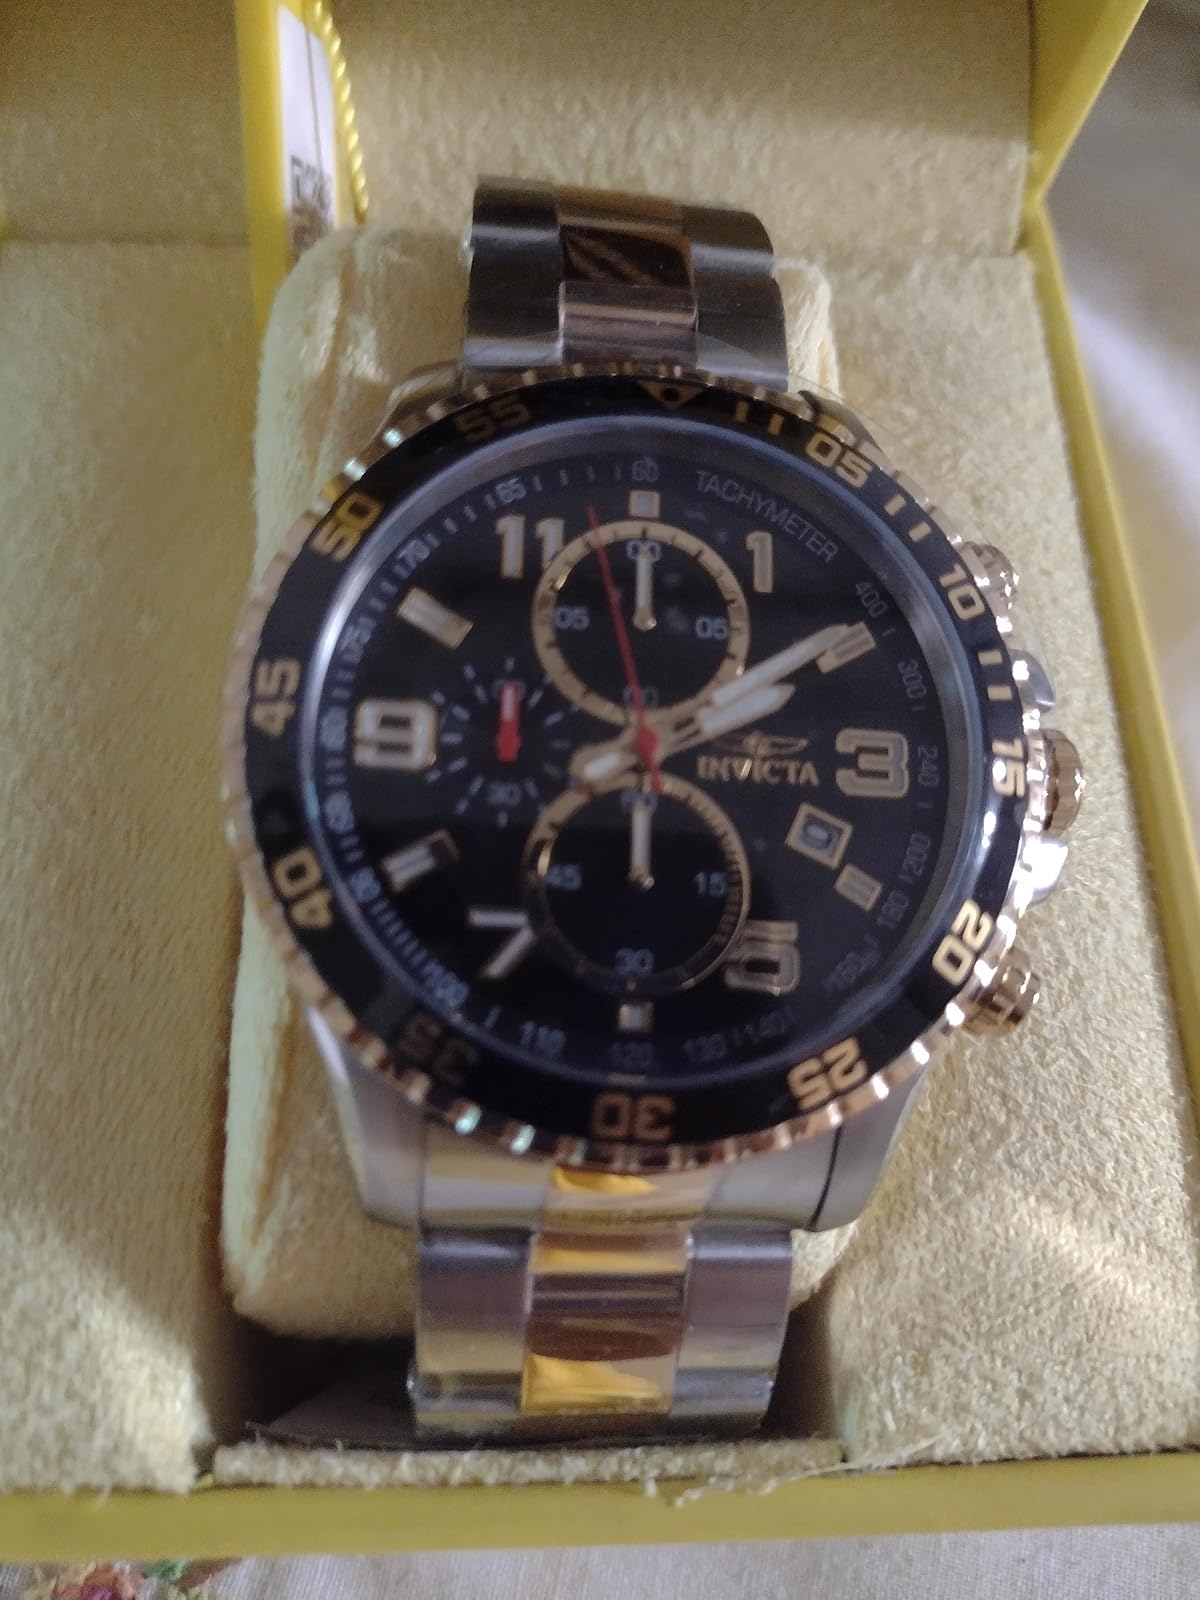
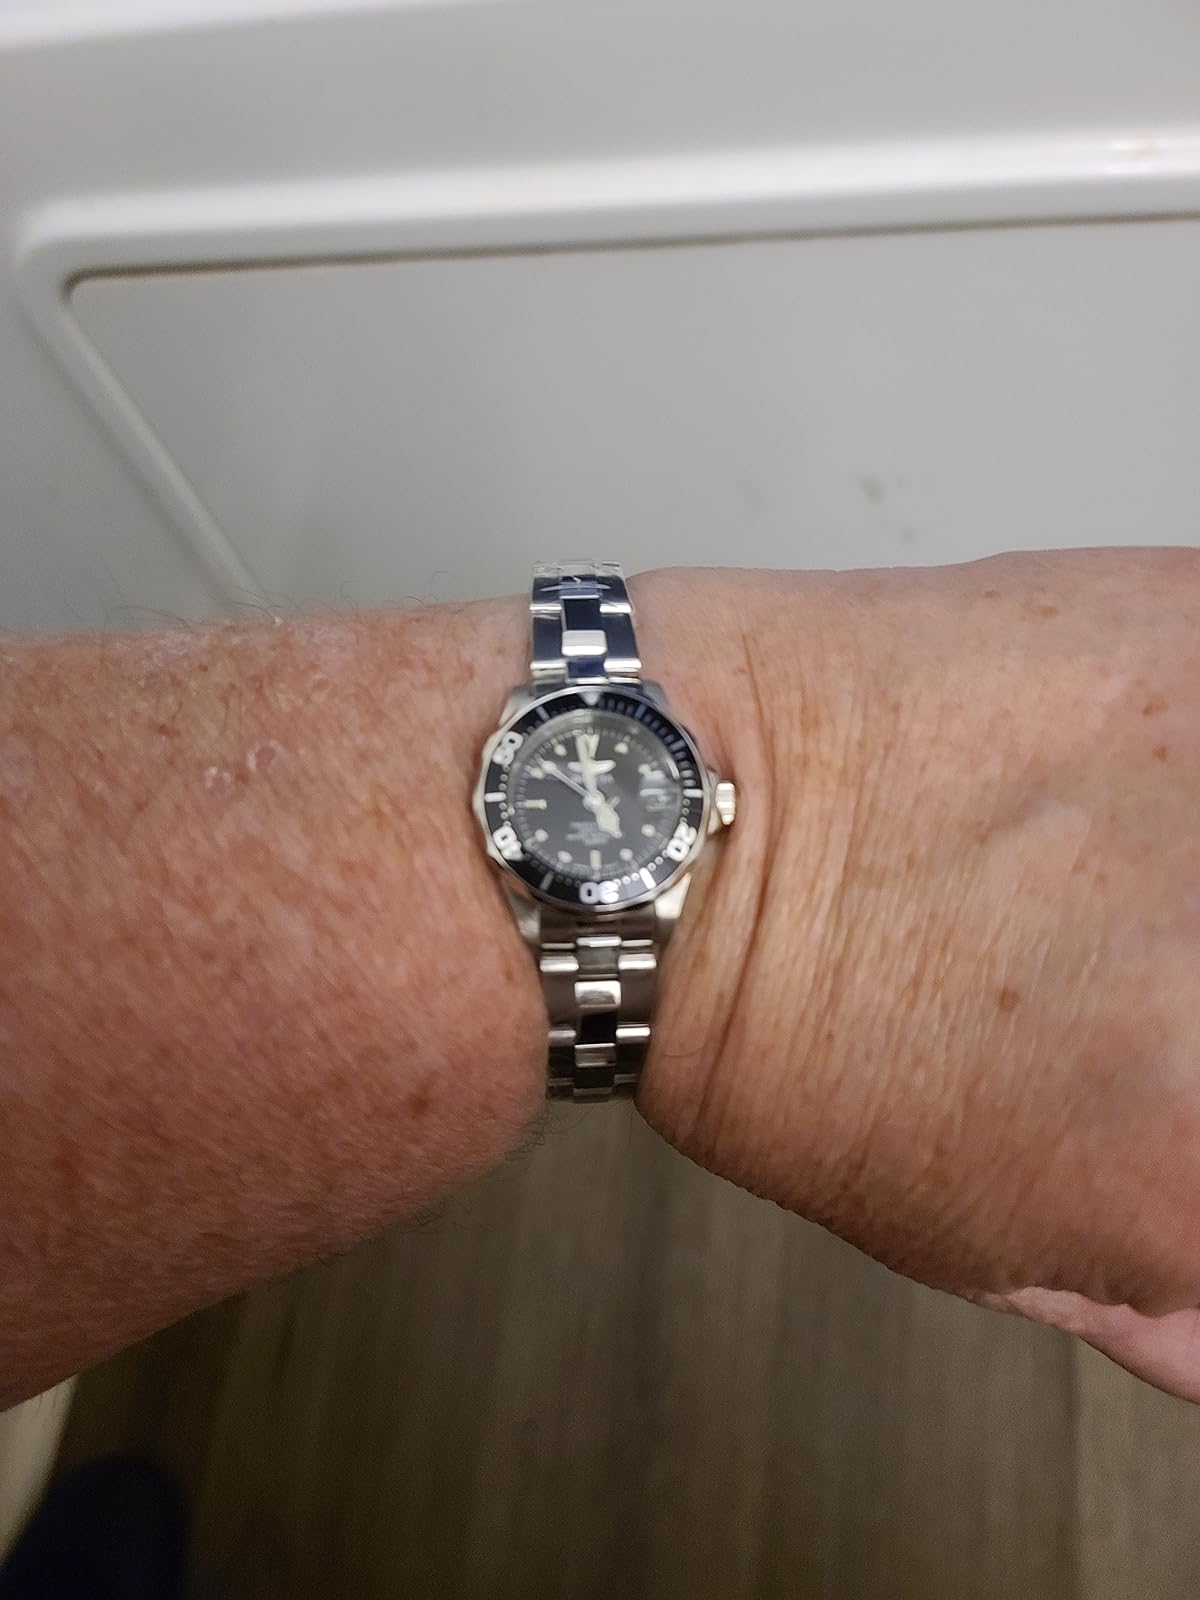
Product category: accessories_watch
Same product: no